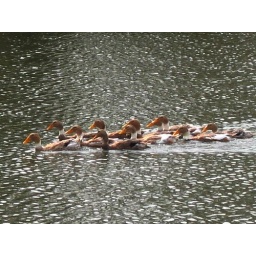
duck in the river